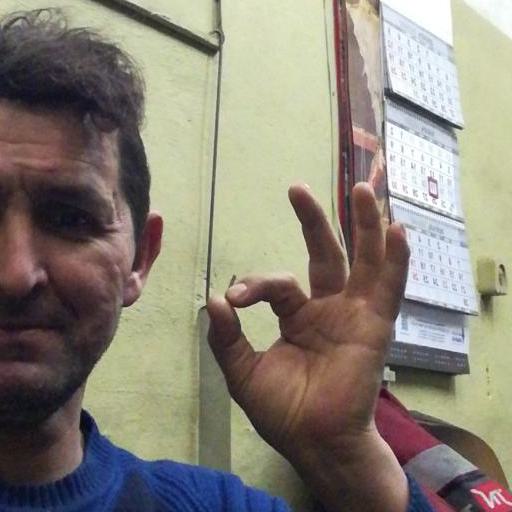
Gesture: ok